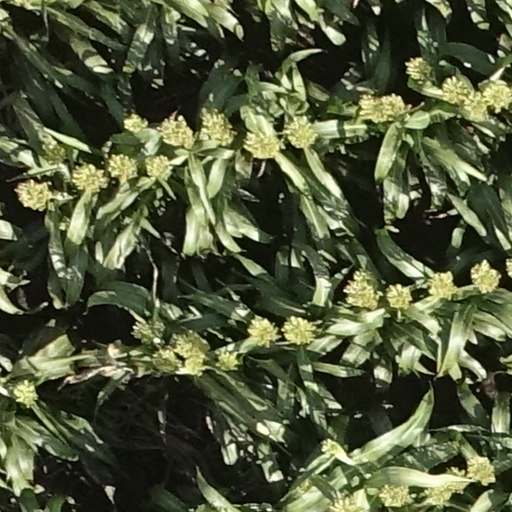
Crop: sorghum